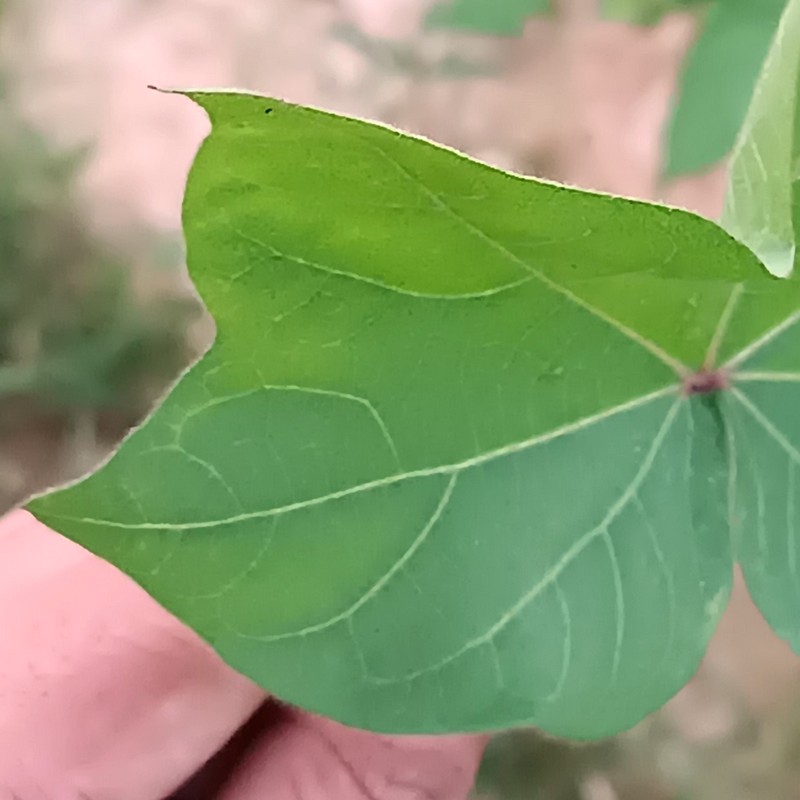
Label: Healthy Leaf